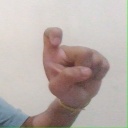
अक्षर: इ